1968 World Series

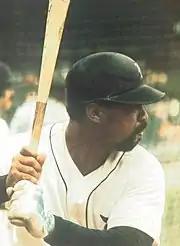
Willie Horton

Now needing two wins in St. Louis to win the World Series, Tiger manager Mayo Smith chose Denny McLain again as his starting pitcher, even though he had only two days' rest and had not been very successful in his two prior Series starts. Cardinals' manager Red Schoendienst stayed with his normal three-starter rotation, selecting Ray Washburn, who had won Game 3. The choice of McLain paid off for the Tigers, as he pitched a complete game in a 13–1 rout of the Cardinals.